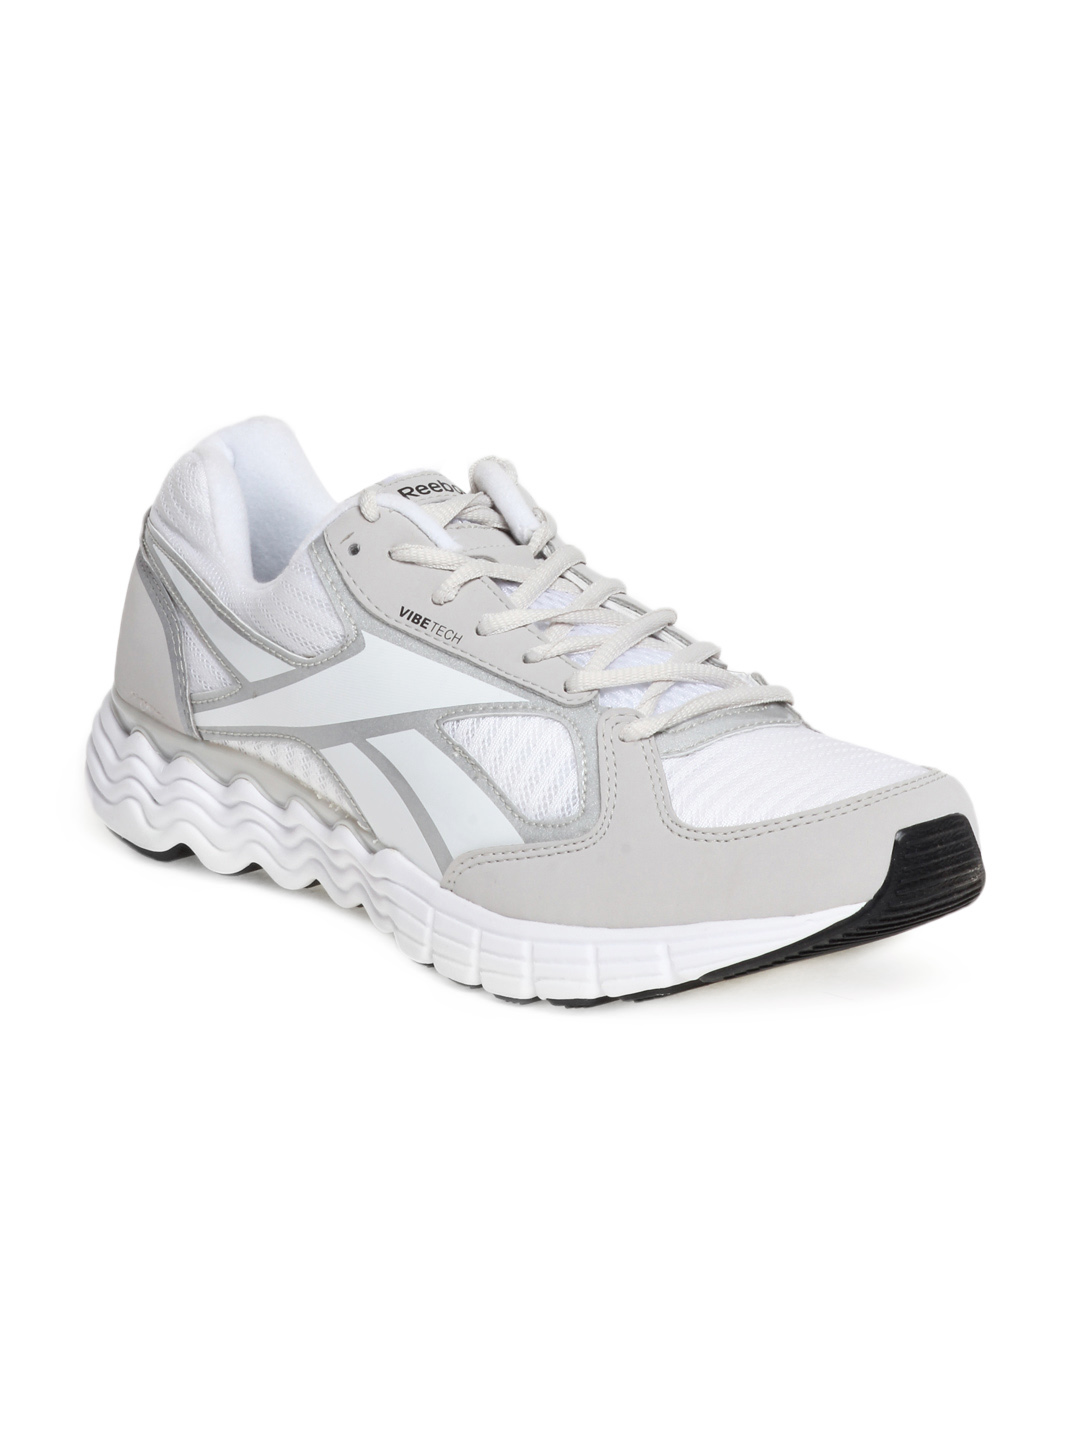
Reebok Men White Ultimate Vibe Sports Shoes
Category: Footwear / Shoes / Sports Shoes
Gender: Men
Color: White
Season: Summer 2012
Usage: Sports